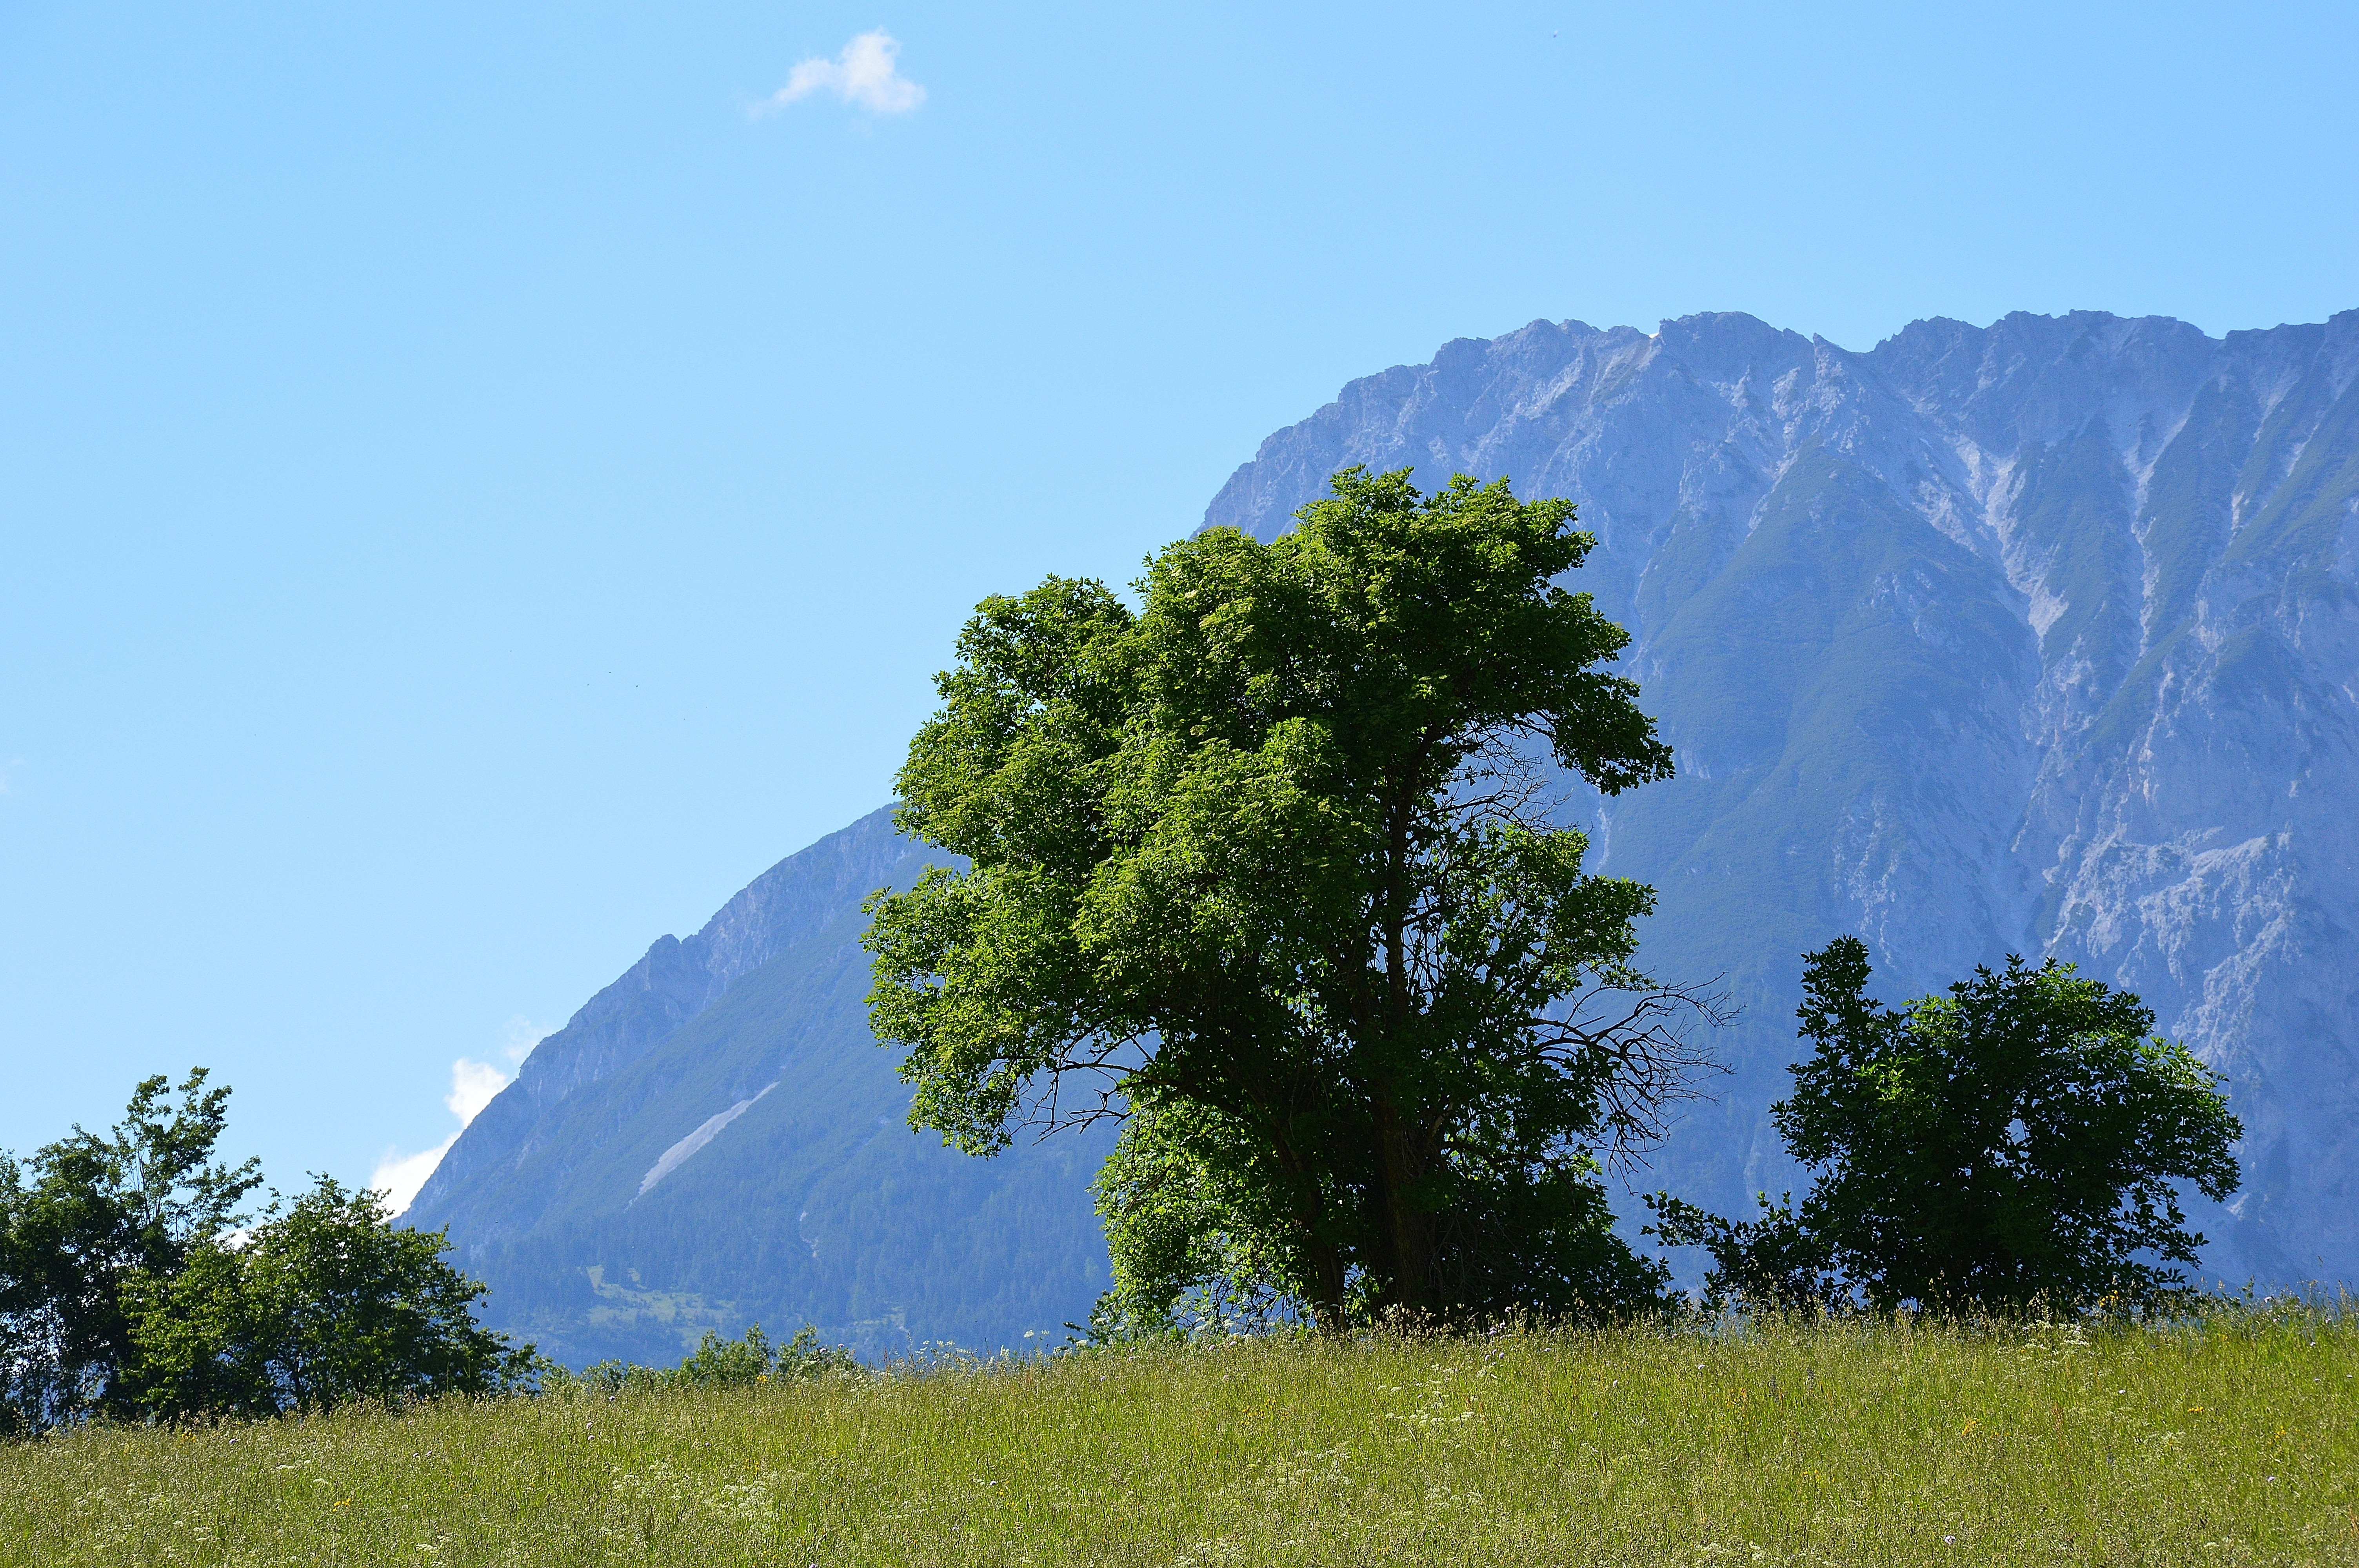
landscape, tree, nature, grass, horizon, wilderness, mountain, cloud, plant, sky, meadow, sunlight, hill, flower, view, valley, mountain range, cliff, park, alpine, terrain, national park, ridge, austria, mountains, alps, grassland, plateau, habitat, alm, ecosystem, tyrol, rural area, landform, sautens, oetztal, tyrolean alps, biome, natural environment, geographical feature, mountainous landforms